2015 William Jones Cup

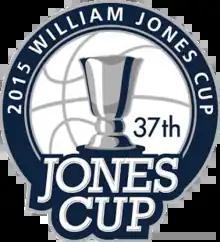

The 2015 William Jones Cup was the 37th staging of William Jones Cup, a top-level international basketball tournament of FIBA Asia. The tournament was held in Taiwan from 29 August until 6 September 2015. All games were played in Xinchuang Gymnasium, New Taipei City.